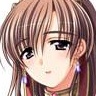
Portrait style: Anime Portrait